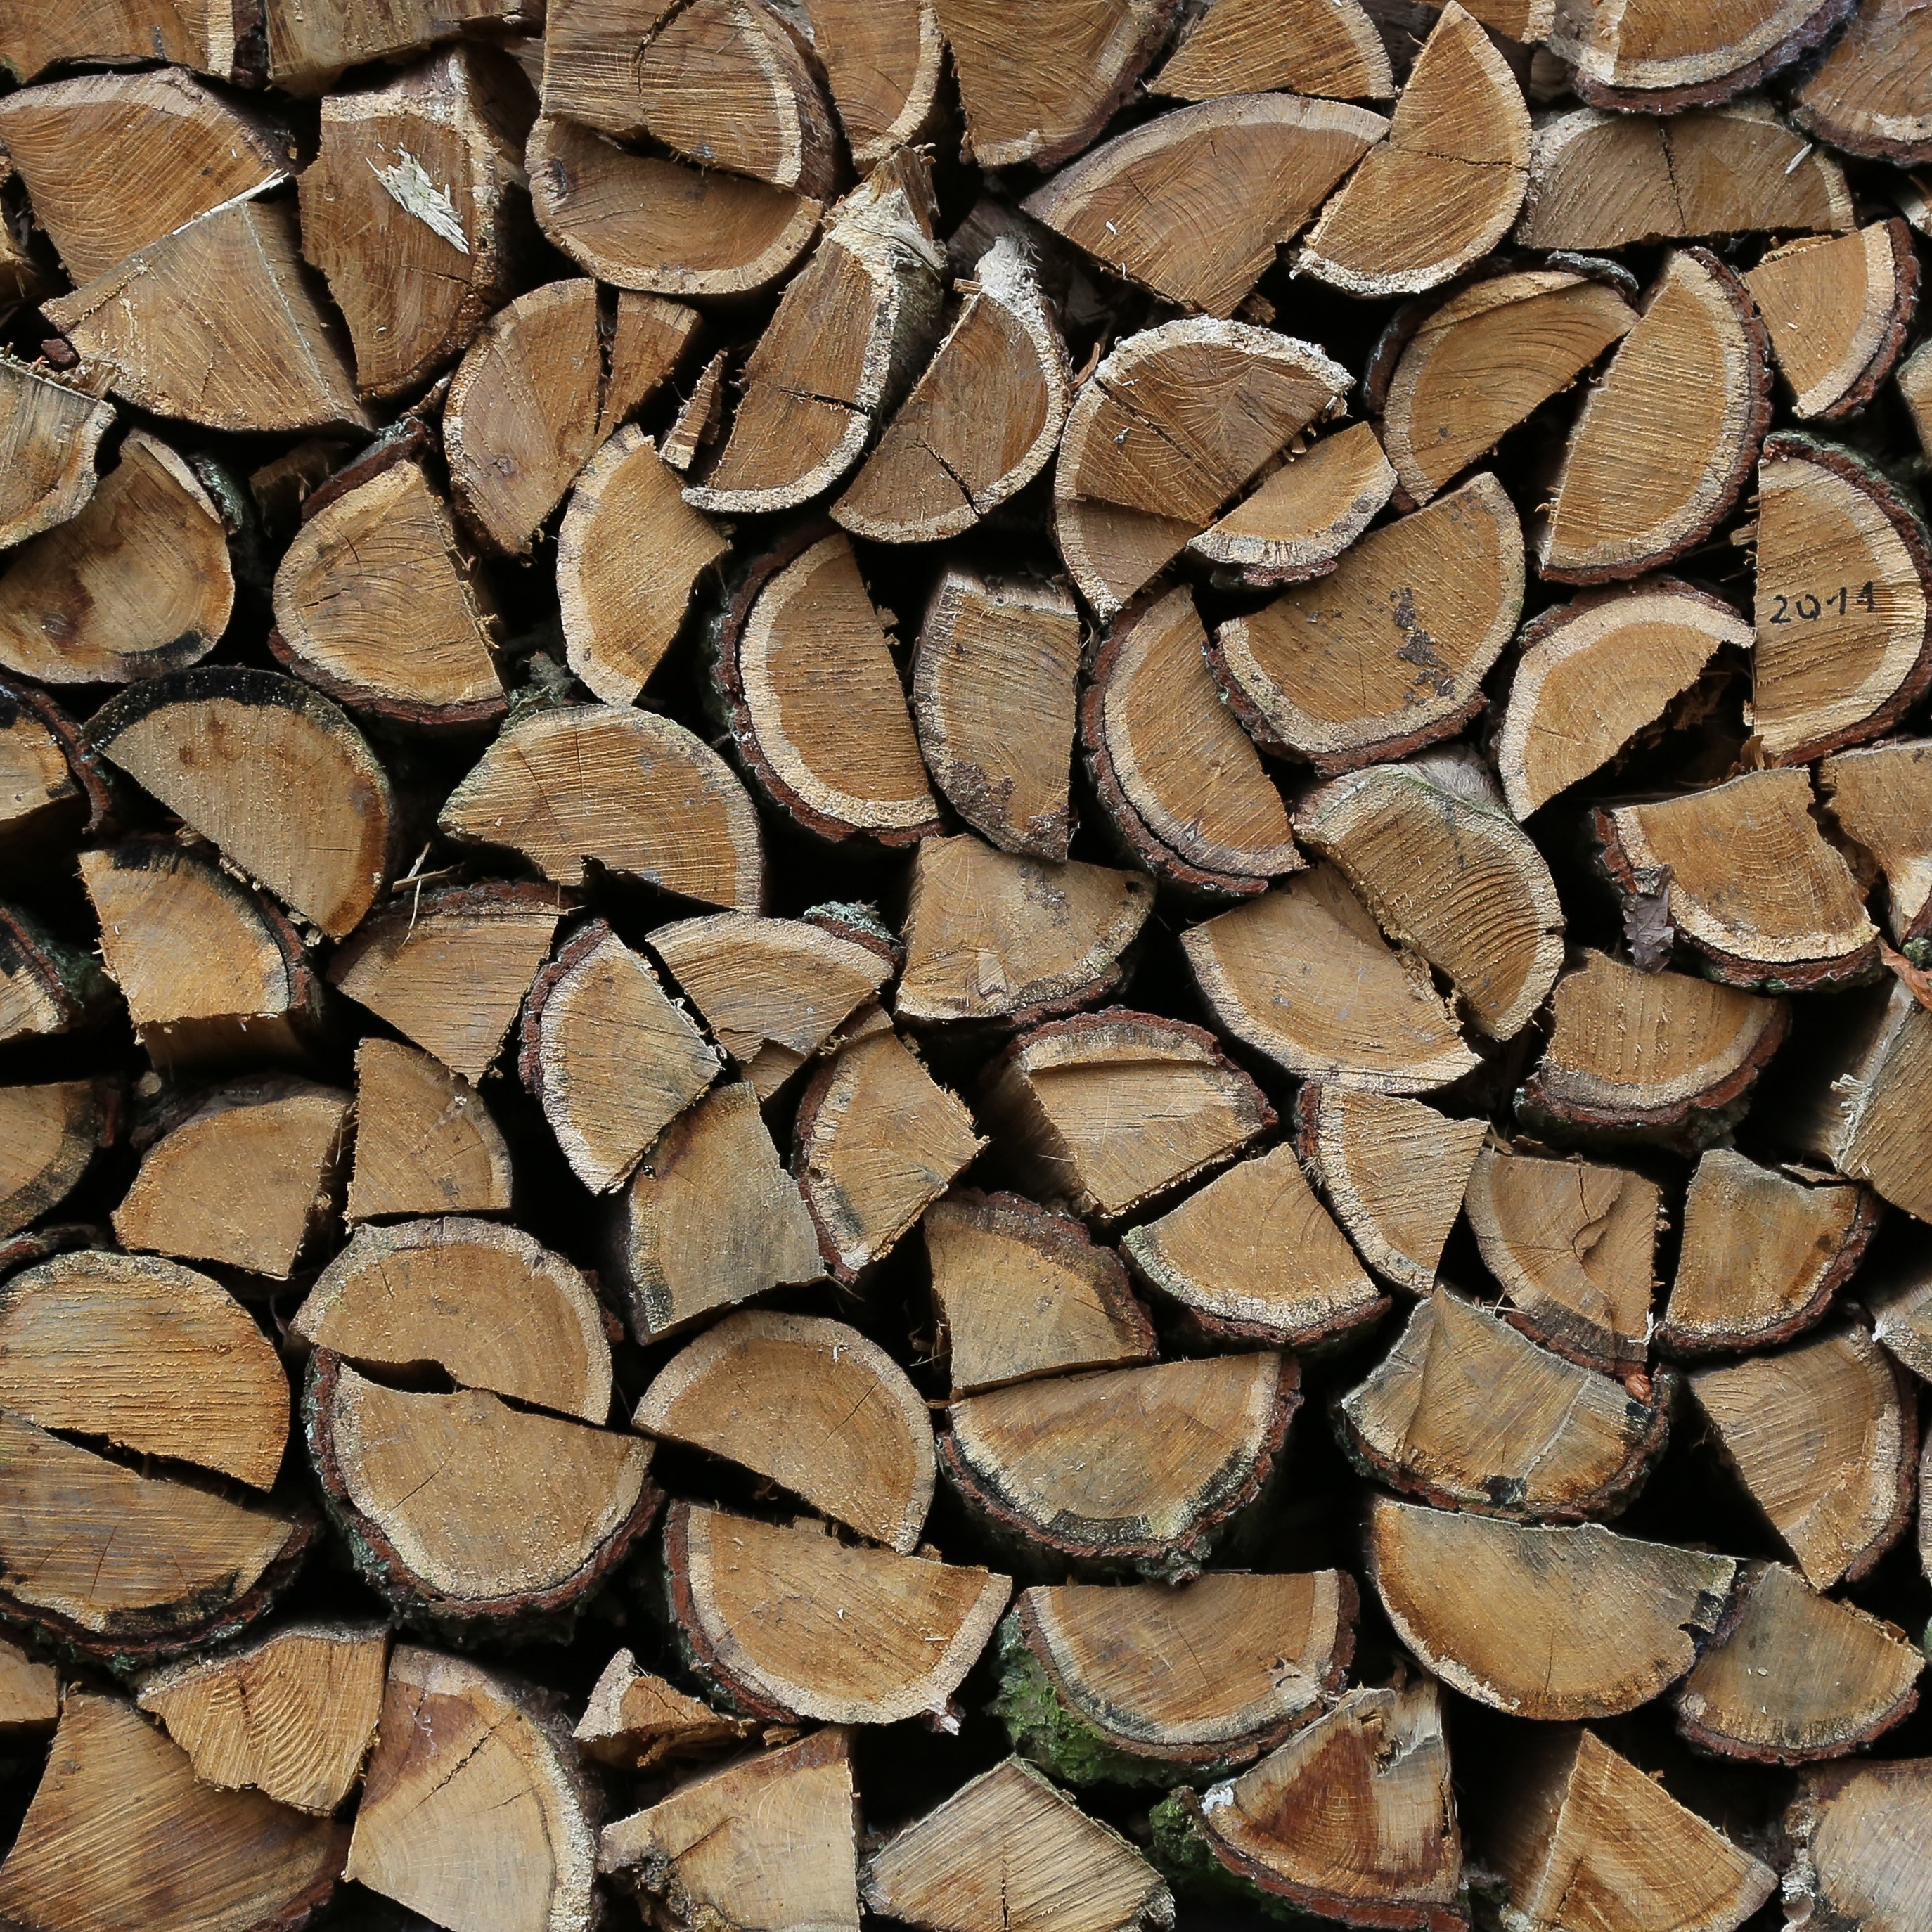
nature, wood, texture, trunk, pattern, stone wall, stack, lumber, combs thread cutting